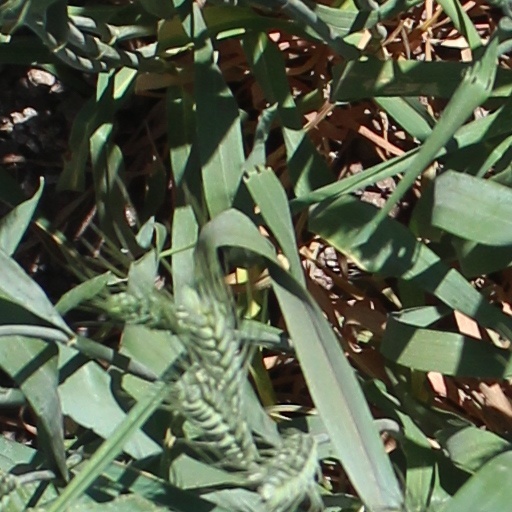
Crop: wheat